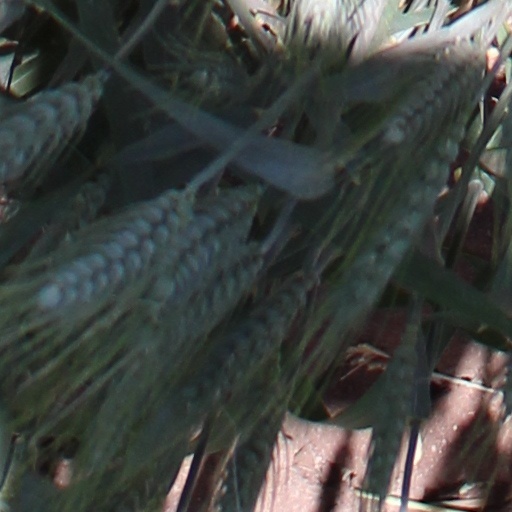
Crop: wheat